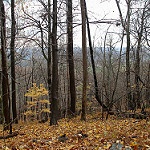
Scene: Outdoor